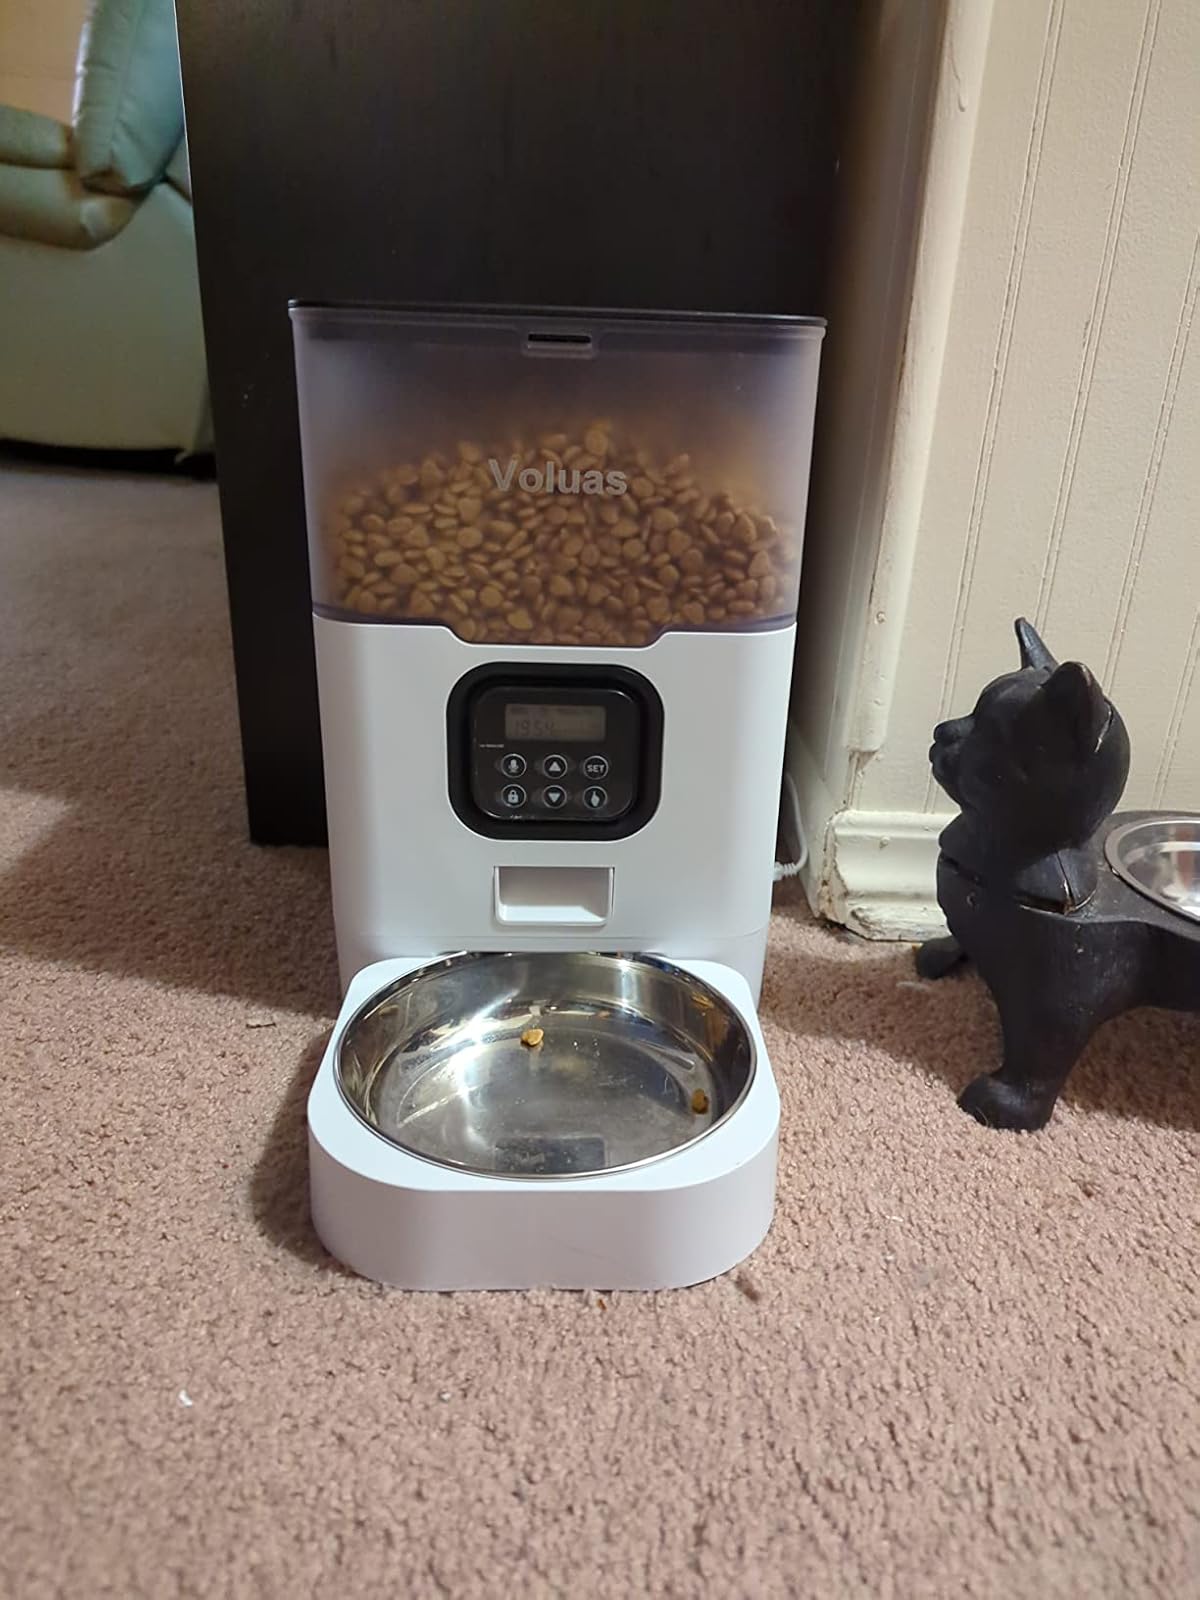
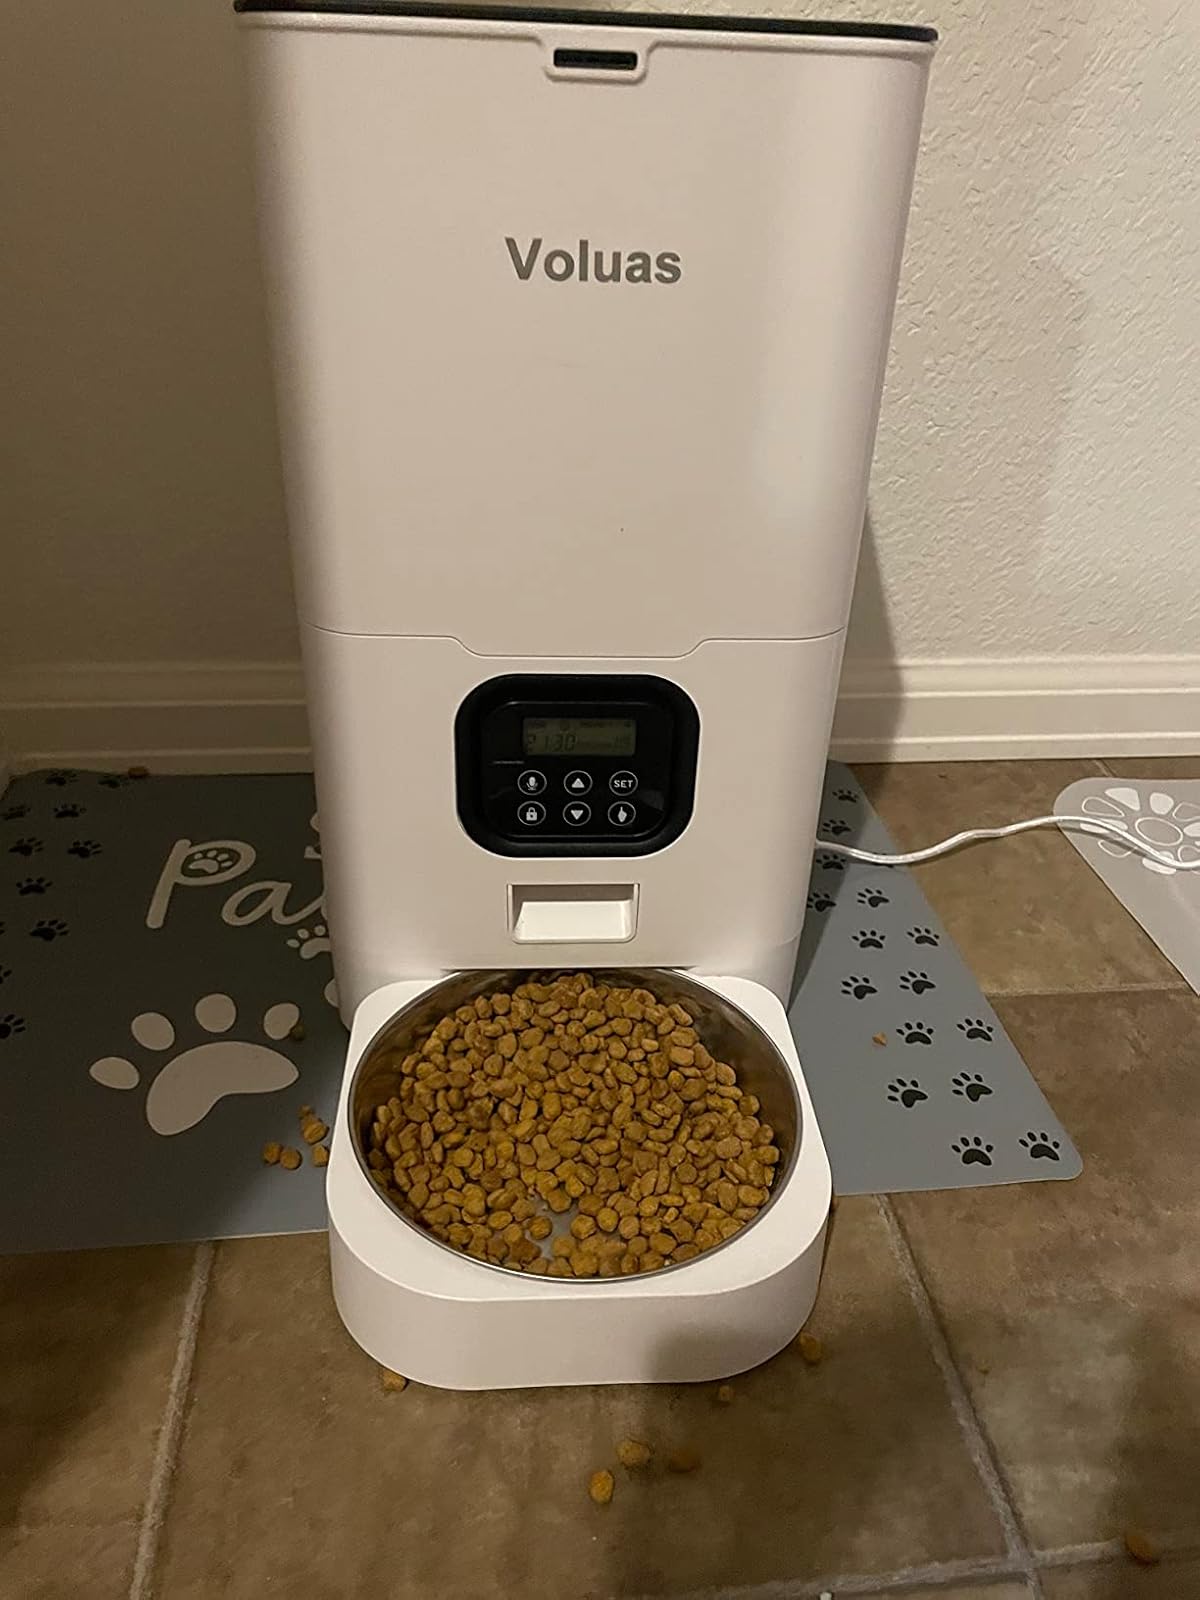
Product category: items_feeder
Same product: no